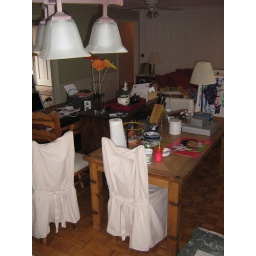
I'm standing where my kitchen table usually is.  But!  My kitchen table is over there!  With everything else!